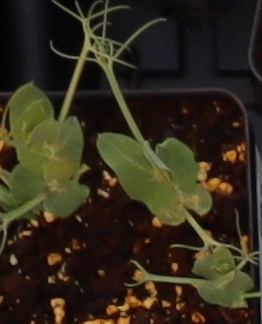
Label: Field Pea